West African giraffe

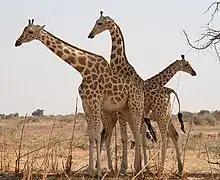
West African giraffes near Kouré, Niger

In the mid-1990s there were only 49 in the whole of West Africa. These giraffes were formally protected by the Niger government and have now risen to 600. Conservation efforts since the 1990s have led to a sizable growth in population, though largely limited to the single Dosso herd. From a low of 50 individuals, in 2007 the herd had grown to some 175 wild individuals, 250 in 2010, and 310 in the Nigerian government's 2011 count. There were about 400 to 450 wild individuals as of 2016.